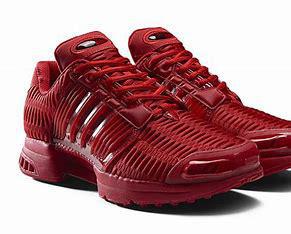
Brand: Adidas
Model: Climacool 1